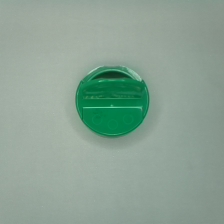
Color: green
Cap type: dual flip-top cap